Austin Bisnow

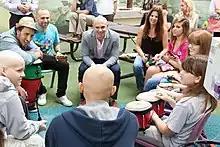
Pitbull joins Get Well Soon Tour

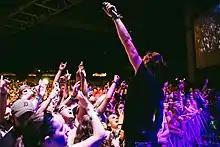
Magic Giant performing in Tampa Bay, Florida in December 2017

In early 2014, Bisnow formed the Indie folk band MAGIC GIANT. Its singles "Set On Fire" charted top 30 on Billboard's Alternative chart and #4 on Spotify's US Viral 50, while its single, "Window" charted top 40 on Billboard's Hot AC and Adult Pop charts.